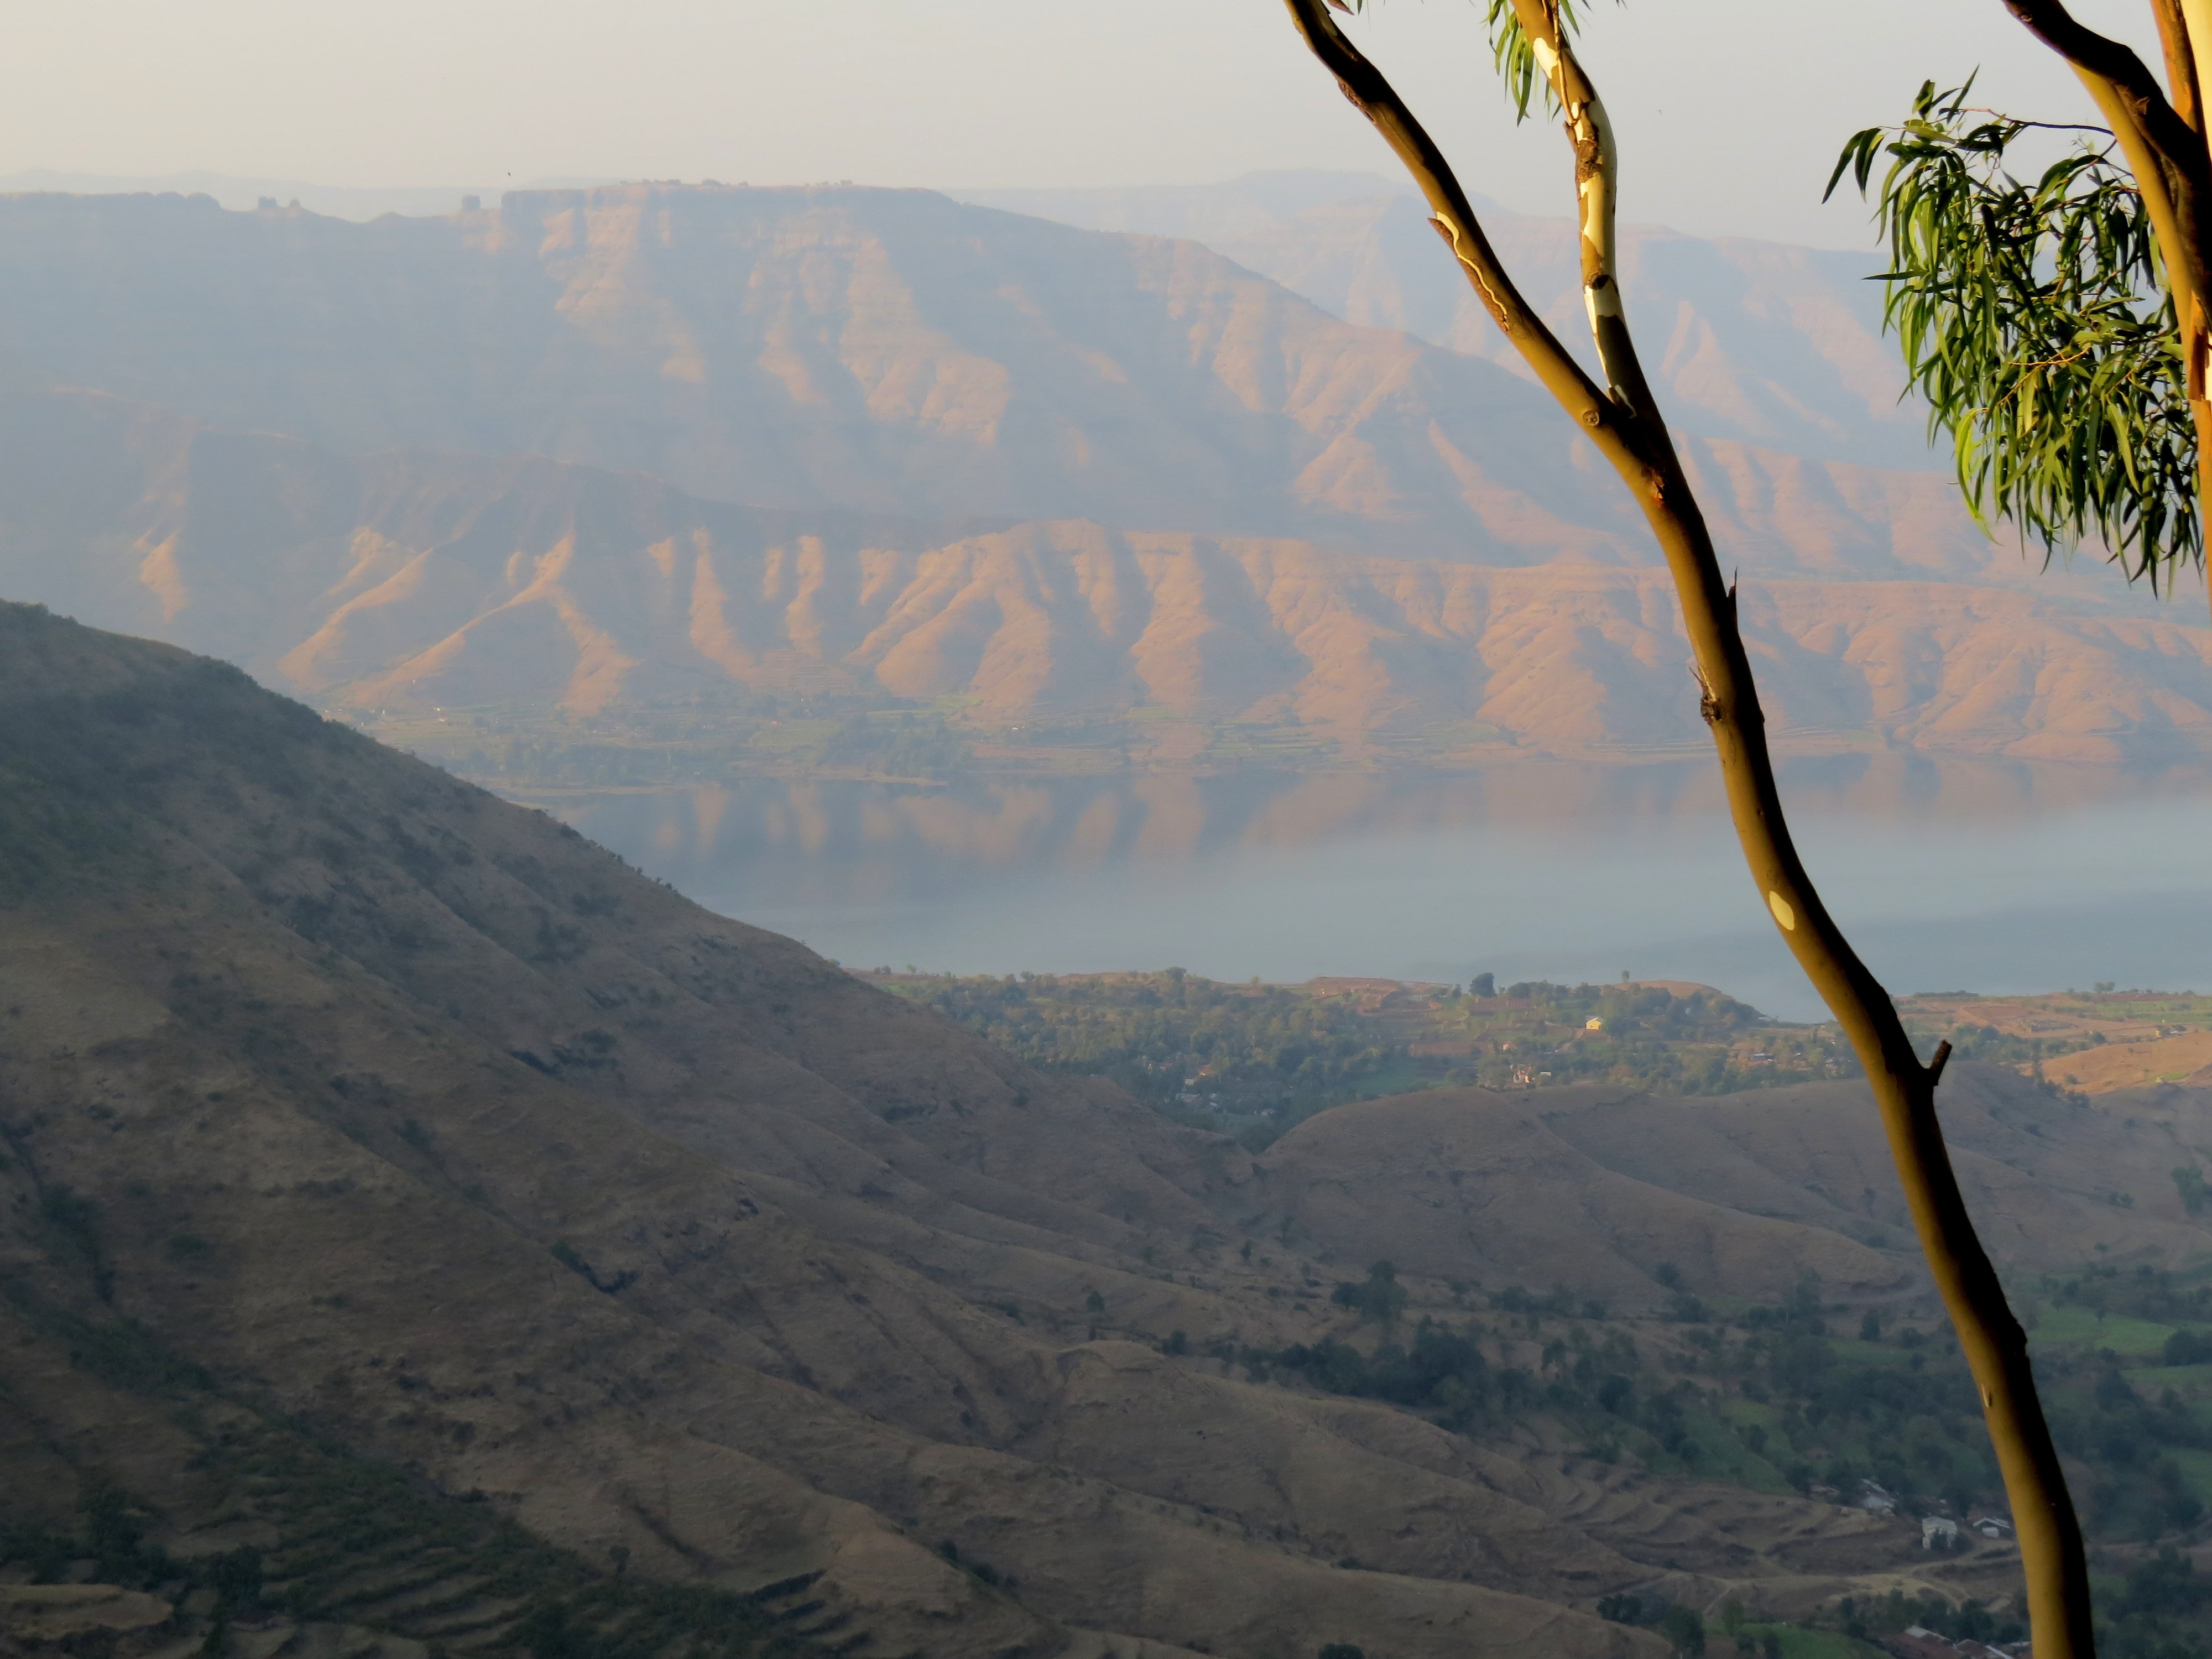
landscape, tree, nature, outdoor, wilderness, mountain, sunset, morning, hill, lake, adventure, view, peak, valley, mountain range, travel, range, scenic, scenery, tourism, national park, ridge, summit, mountain landscape, top view, mountains, landform, nature landscape, beautiful landscape, summer landscape, natural environment, geographical feature, atmospheric phenomenon, mountainous landforms